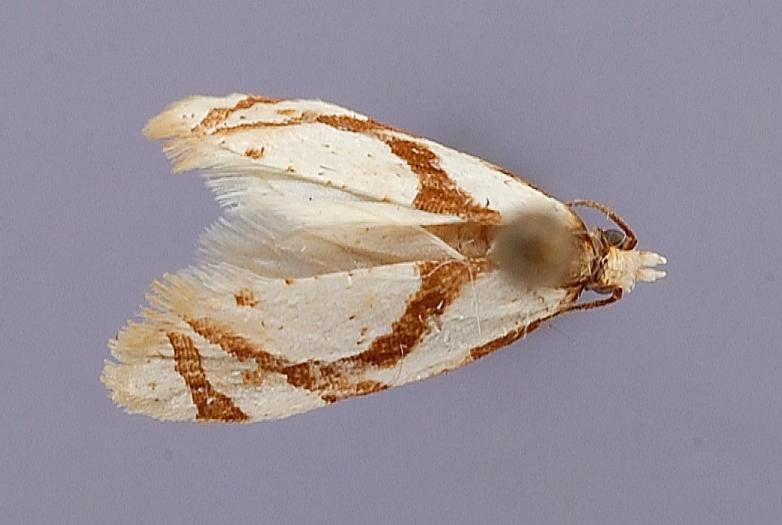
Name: Saphenista argyraspis
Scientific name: Saphenista argyraspis Razowski, 1984
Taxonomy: Animalia, Arthropoda, Insecta, Lepidoptera, Tortricidae
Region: C. M. Flint
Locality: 14 kilometers northeast Tovar, [Not Stated], Capital District, Venezuela
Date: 28 Feb 1976 to 29 Feb 1976